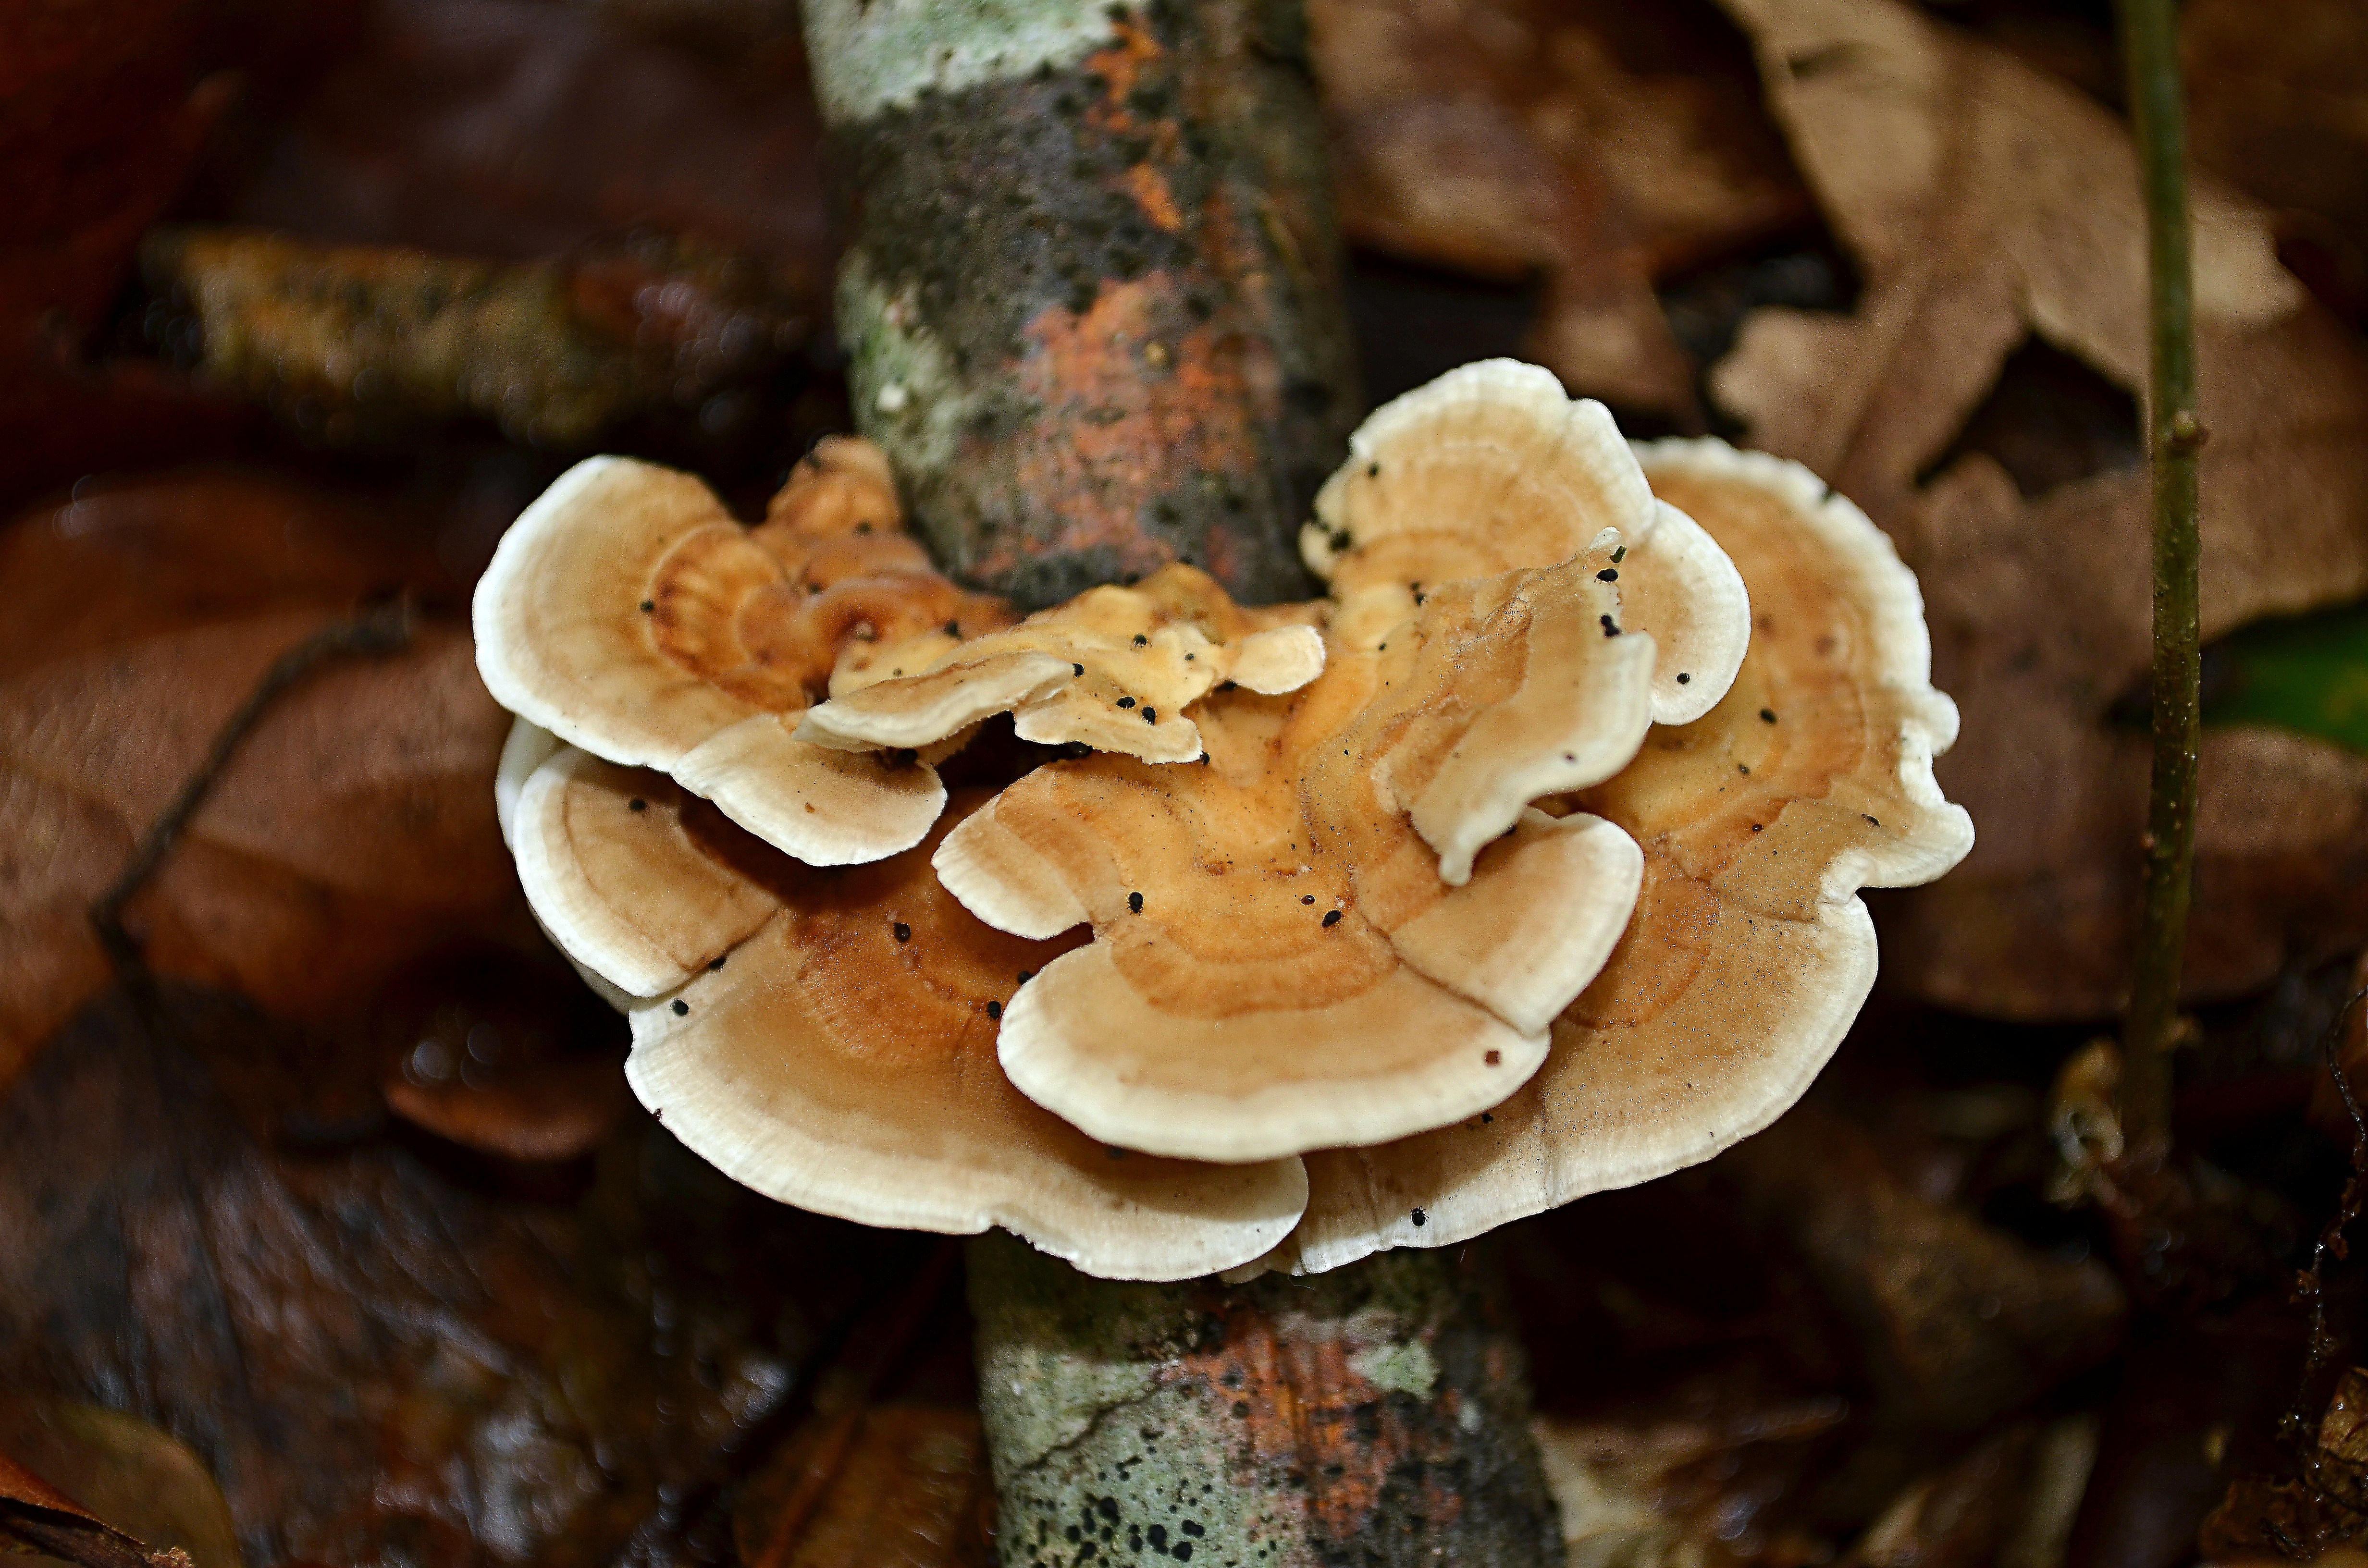
nature, macro, autumn, mushroom, fauna, close up, fungus, naturaleza, setas, woodland, bolete, auriculariales, ggl1, nikond5100, agaricus, macro photography, matsutake, oyster mushroom, edible mushroom, shiitake, medicinal mushroom, agaricomycetes, agaricaceae, champignon mushroom, penny bun, pleurotus eryngii